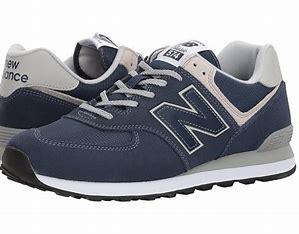
Brand: New
Model: Balance New Balance 574 Marathon